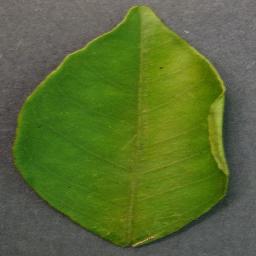
Label: Orange___Haunglongbing_(Citrus_greening)